Queensland Cultural Centre

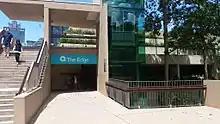
Entrance to The Edge, 2017

The Concert Hall, an auditorium with a capacity of 1,600 to 1,800 seats, is a long "shoe-box" space accommodating a stage, orchestra pit, upholstered stalls seating, a single rear balcony and long side galleries. The auditorium is designed for a long reverberation time, ideal for a big orchestral sound. The space is able to be varied acoustically to give appropriate acoustic definition to other modes of performance. Interior finishes include Johnstone River hardwood flooring and tiers, sand-blasted white concrete and veneered-plywood walls. A white plasterboard coffered ceiling incorporates theatrical lighting pods. The Concert Hall accommodates the Klais Grand Organ with its 6500 pipes arranged symmetrically as a central focus on the rear stage wall.